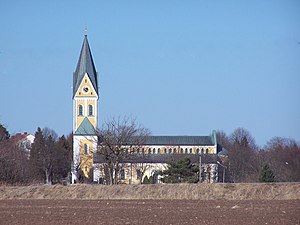
Bräkne-Hoby
Kirken i Bräkne-Hoby
Bräkne-Hoby er en by i Ronneby kommun i Blekinge län i Sverige. I 2010 havde byen 1.689 indbyggere. Bräkne-Hoby ligger ved Europavej E22 mellem Ronneby og Karlshamn, midt i Blekinge tæt ved østersøkysten med skærgård, naturreservater og landsbyen Järnavik.